Night of Champions (2015)

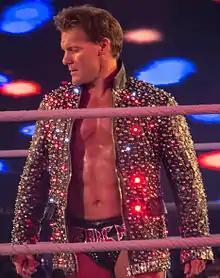
Chris Jericho was revealed as the mystery partner teaming up with Roman Reigns and Dean Ambrose against The Wyatt Family.

In the fifth match, The Wyatt Family (Bray Wyatt, Luke Harper, and Braun Strowman) faced Roman Reigns, Dean Ambrose, and their mystery partner, who was revealed to be Chris Jericho. In the climax, Reigns went for a Spear on Strowman but Jericho tagged himself in and performed a Lionsault on Strowman for a near-fall. Jericho attempted a Codebreaker but Strowman countered, executed a Yokosuka Cutter and then applied a Lifting Arm Triangle Choke on Jericho. Jericho passed out, giving The Wyatt Family the win by technical submission.